International Confederation of Fullbore Rifle Associations

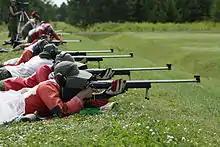

The International Confederation of Fullbore Rifle Associations (ICFRA) is the international association for the fullbore rifle shooting sports of target rifle ('TR') (called 'Palma' rifle in the US) and F-Class, which are long range competitions shot at distances between 300 and 900 meters or 300 to 1,000 yards depending on the range. F-Class shooters often shoot concurrently with the world's long-range TR shooters and use the same targets, except that the F-Class target has an extra ring half the diameter of the smallest in use for TR. ICFRA manages the programme of World Championships and other major matches for Fullbore Rifle and seeks to standardize the competition rules for TR and F-Class around the world.